Thirumanikkoodam

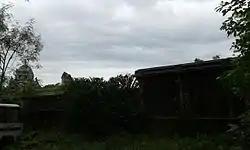
Vimana and pillared hall as seen from outside the temple

The temple is open from 8 a.m. to 10 a.m. and 5 p.m. to 7 p.m. The temple priests perform the "puja" (rituals) during festivals and on a daily basis. As at other Vishnu temples of Tamil Nadu, the priests belong to the Vaishnava community, from the Brahmin class. The temple rituals are performed four times a day: "Ushathkalam" at 8 a.m., "Kalasanthi" at 10:00 a.m., "Sayarakshai" at 5:00 p.m. and "Ardha Jamam" at 7:00 p.m. Each ritual has three steps: "alangaram" (decoration), "neivethanam" (food offering) and "deepa aradanai" (waving of lamps) for both Pallikonda Perumal and Shenbagalavalli. During the worship, religious instructions in the "Vedas" (sacred text) are recited by priests, and worshippers prostrate themselves in front of the temple mast. There are weekly, monthly and fortnightly rituals performed in the temple.